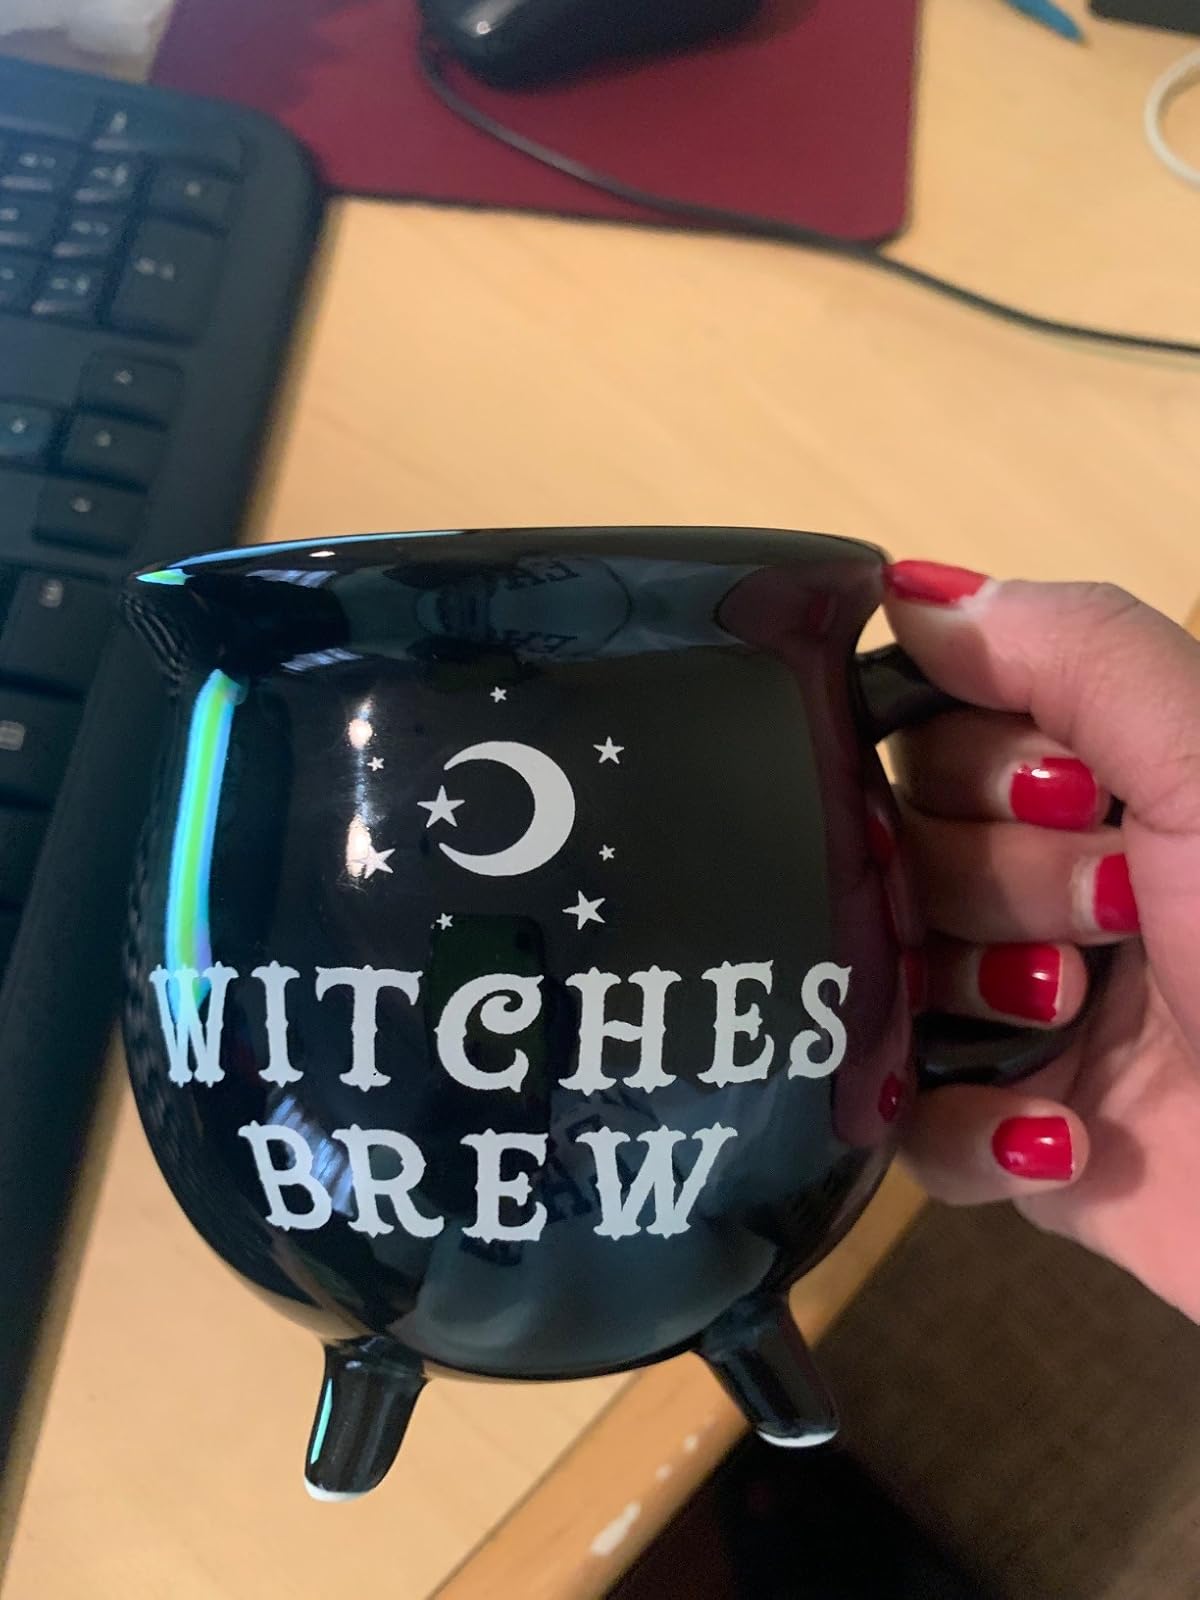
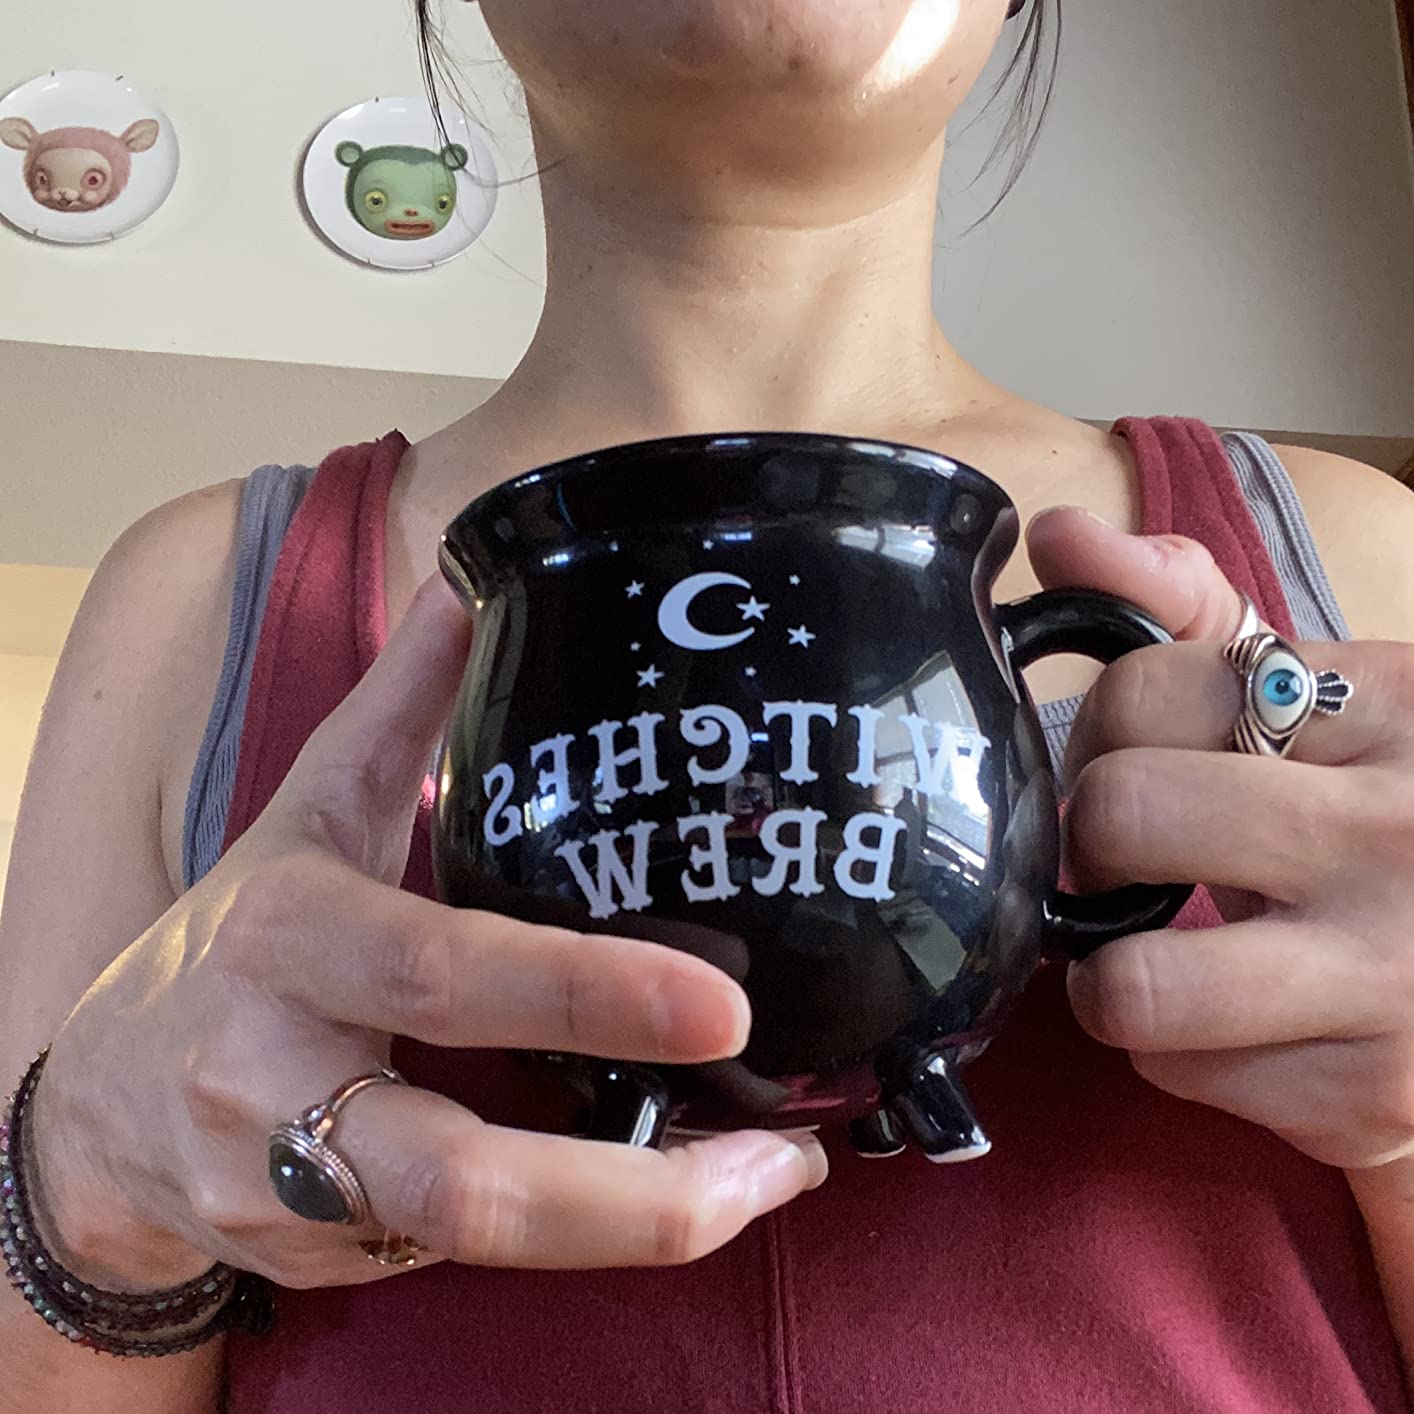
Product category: items_mug
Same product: yes